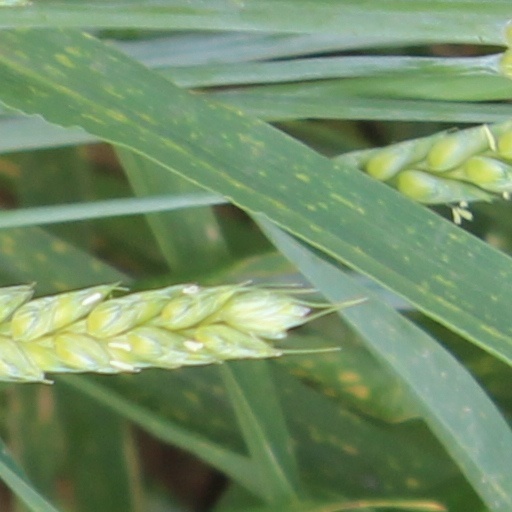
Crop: wheat